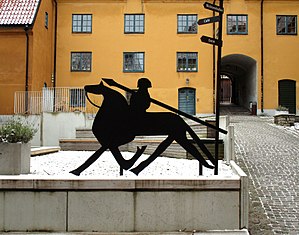
Gotlands Museum
Museets logo
Gotlands Museum er et kulturhistorisk og arkæologisk museum i Visby på Gotland. Den blev grundlagt som Gotlands Fornsal i 1875 på initiativ af Pehr Arvid Säve. Museet ejer flere bygninger og gårde på øen, hvoraf nogle af dem bliver brugt som museer. Det har også et forlag, der udgivet bøger om emner der relaterer sig til Gotlands historie.